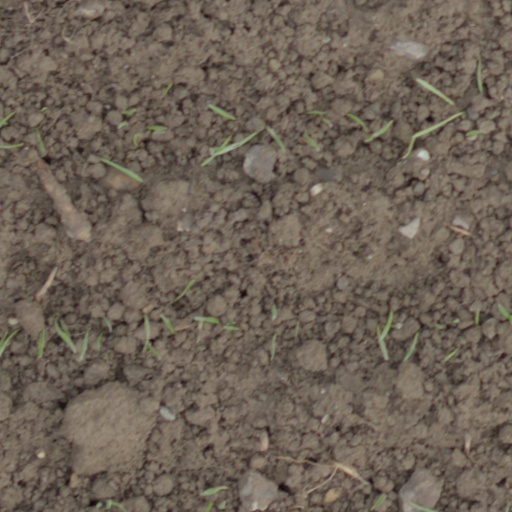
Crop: wheat